ATR-16 syndrome

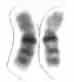
Chromosome 16 is linked to this condition.

ATR-16 syndrome, also called alpha-thalassemia-intellectual disability syndrome, is a rare disease characterized by monosomy on part of chromosome 16.